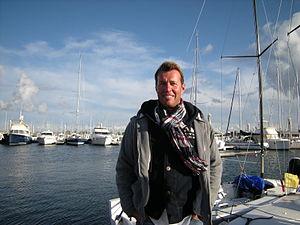
Pierre-Alexis Ponsot, équipier qualifié en Star pour l'équipe de France olympique des JO 2012, époux de Claire Leroy, à St-Quay 2012
Pierre-Alexis Ponsot, né le 8 mai 1975 à Granville, est un marin français. Il a participé aux Jeux olympiques d'été de 2012 dans la catégorie Star, associé à Xavier Rohart.
Xavier Rohart, né le 1ᵉʳ juillet 1968 à Thionville, est un marin de l'équipe de France de voile olympique. Licencié au YC La Pelle à Marseille, il est présent sur le circuit international de Star depuis 2001 après plus de 10 ans en Finn. Il a participé cinq fois aux Jeux Olympiques, 2 fois en Finn et 3 en Star, remportant une médaille de bronze avec Pascal Rambeau à Athènes en 2004, étant également sacré deux fois champion du monde, un an avant et un an après son podium olympique, avec le même coéquipier. Il est aujourd'hui secondé par Pierre-Alexis Ponsot. Il est également un des fondateurs de la Star Sailors League dont il est le président.